Tom Cooper (cricketer)

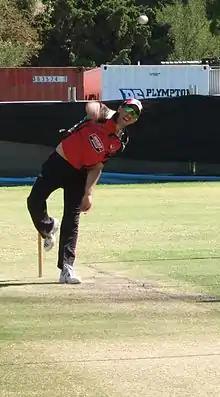
Tom Cooper bowling for South Australia in 2010.

Though Cooper started his cricket career in New South Wales, he was unable to break into their side, and was instead sought by South Australia, who saw him as an investment for the future. Cooper first played for South Australia in a Sheffield Shield match against Western Australia at Adelaide Oval, scoring 10 in South Australia's only innings. He then made his one-day debut for South Australia against Western Australia in a Ford Ranger Cup match at Adelaide Oval, opening the innings and scoring 53 from 67 deliveries. In his fourth one day match he scored his first century against New South Wales for South Australia which he made 101 from only 108 deliveries. For part of his innings he was at the crease with experienced Pakistani Test cricketer Younis Khan for a 128-run partnership, significantly outscoring Younis Khan who only managed to score 29 runs. Cooper also managed to score his maiden Twenty20 fifty in the second Twenty20 of his career in January 2009.